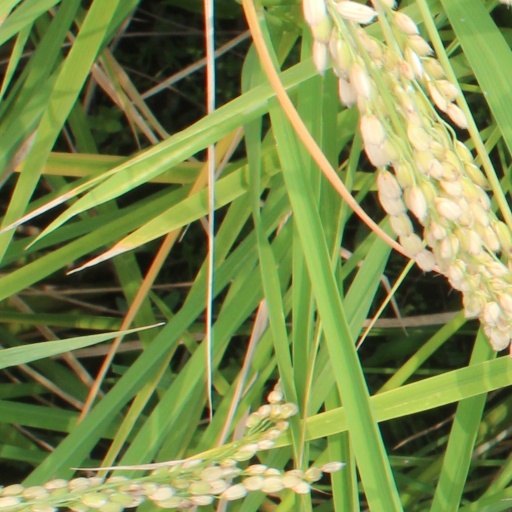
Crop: rice